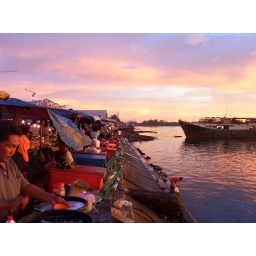
The fish market in KK, quite possibly the coolest place in the whole darn world!